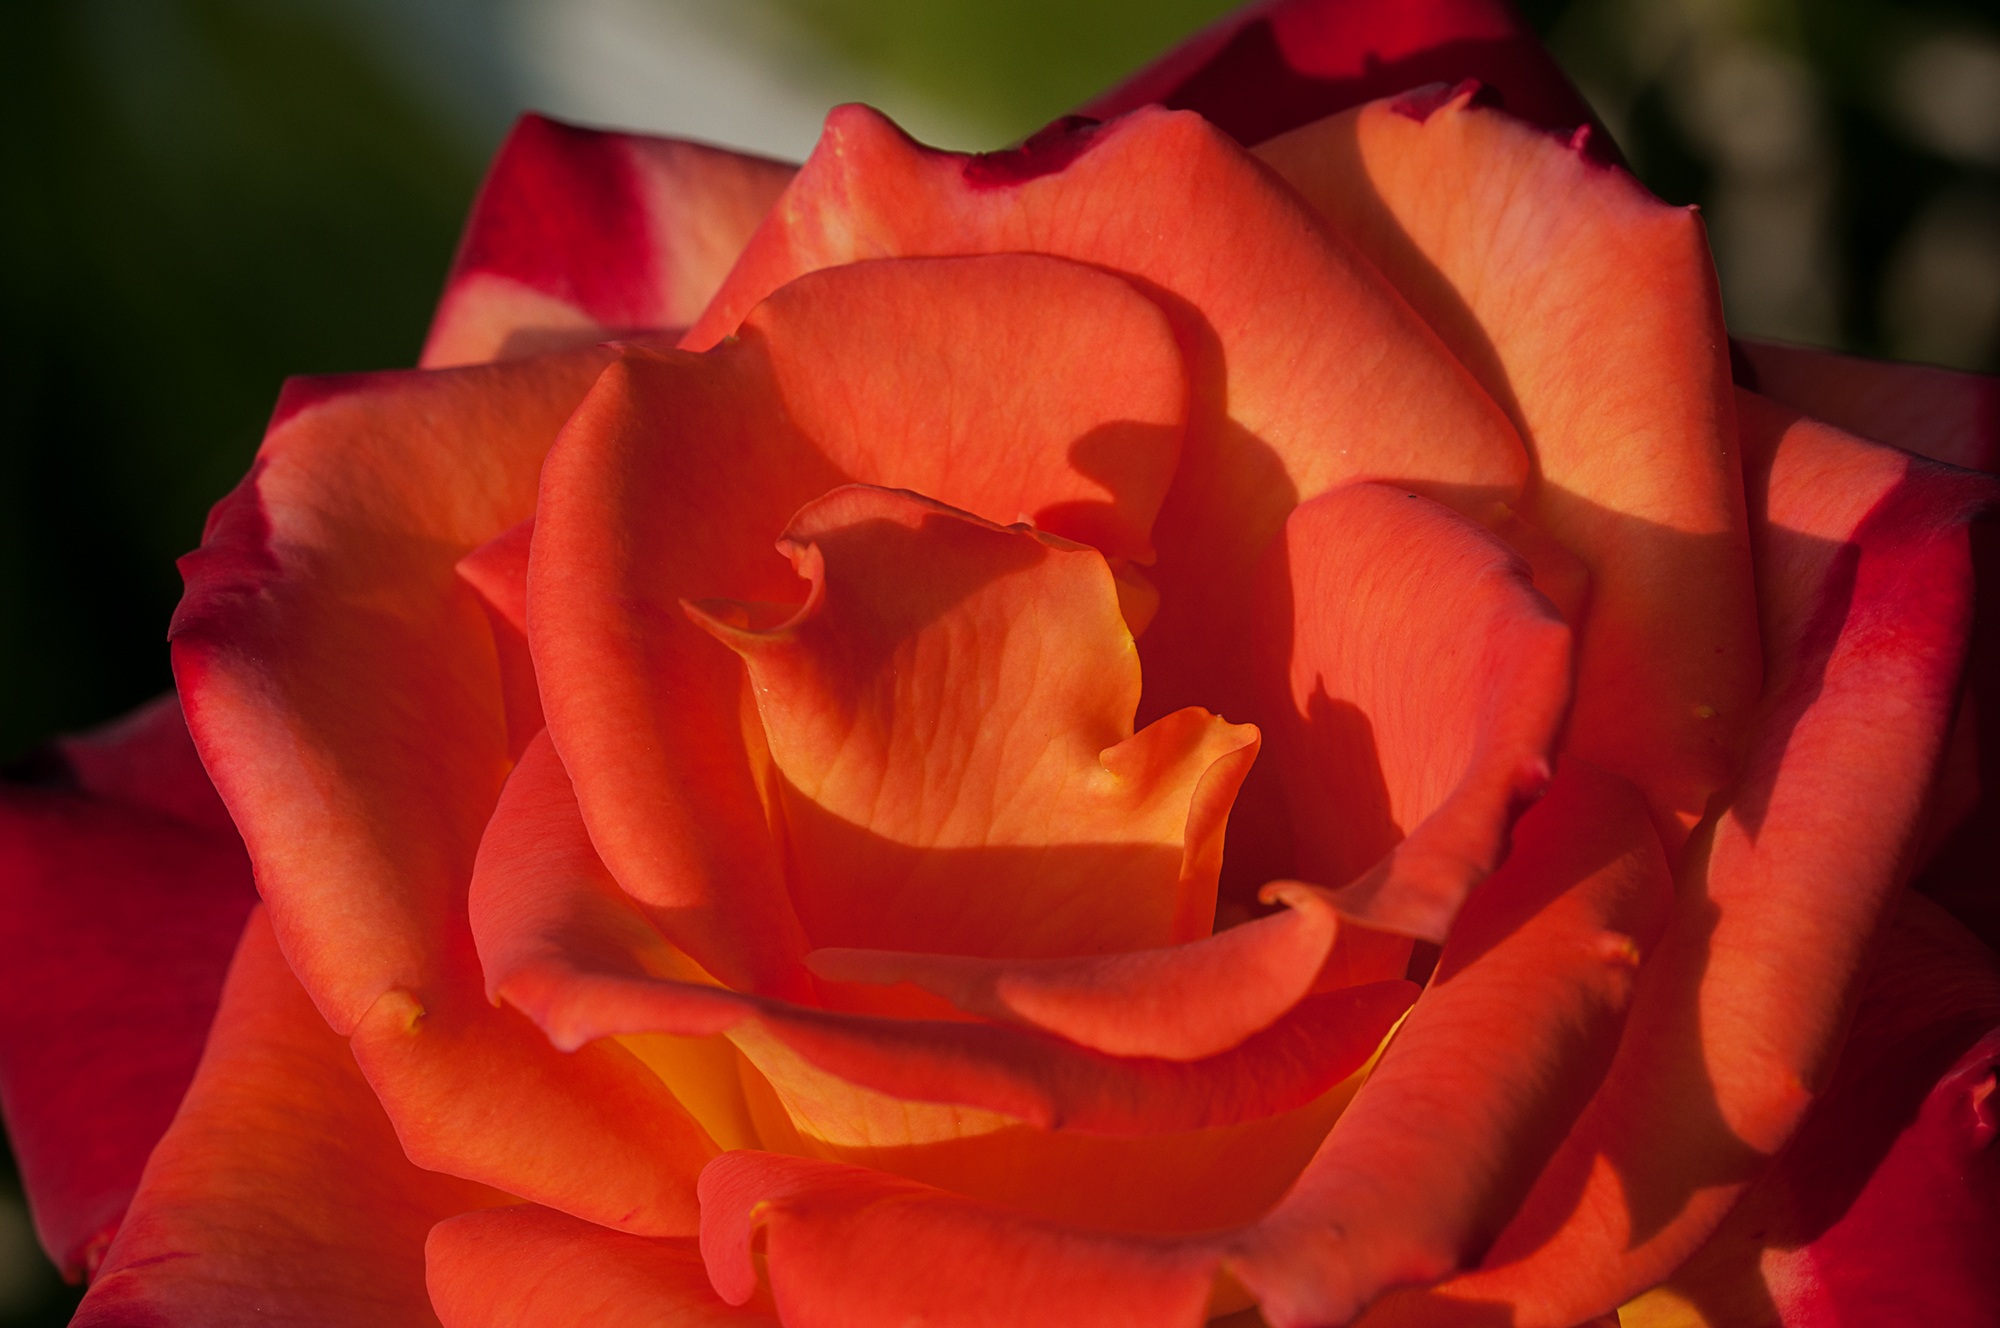
blossom, plant, sun, sunlight, flower, petal, bloom, summer, rose, orange, red, garden, pink, close, petals, floribunda, macro photography, flowering plant, open flower, floral photography, garden roses, rose family, orange red, plant stem, land plant, rose order